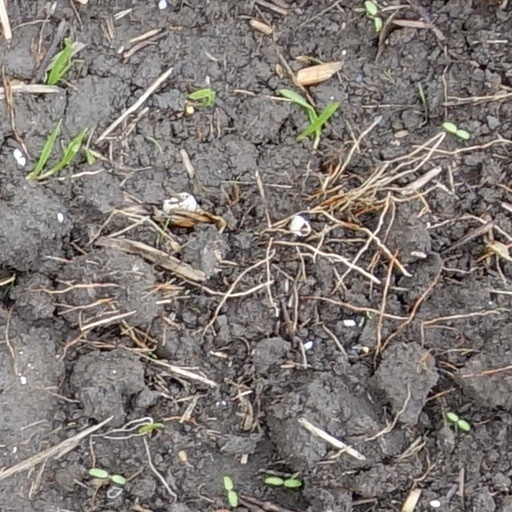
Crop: wheat